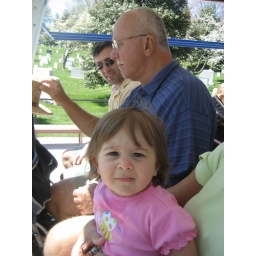
Big girl riding on the bus around the cemetary. She loved this and said lots of oohs.